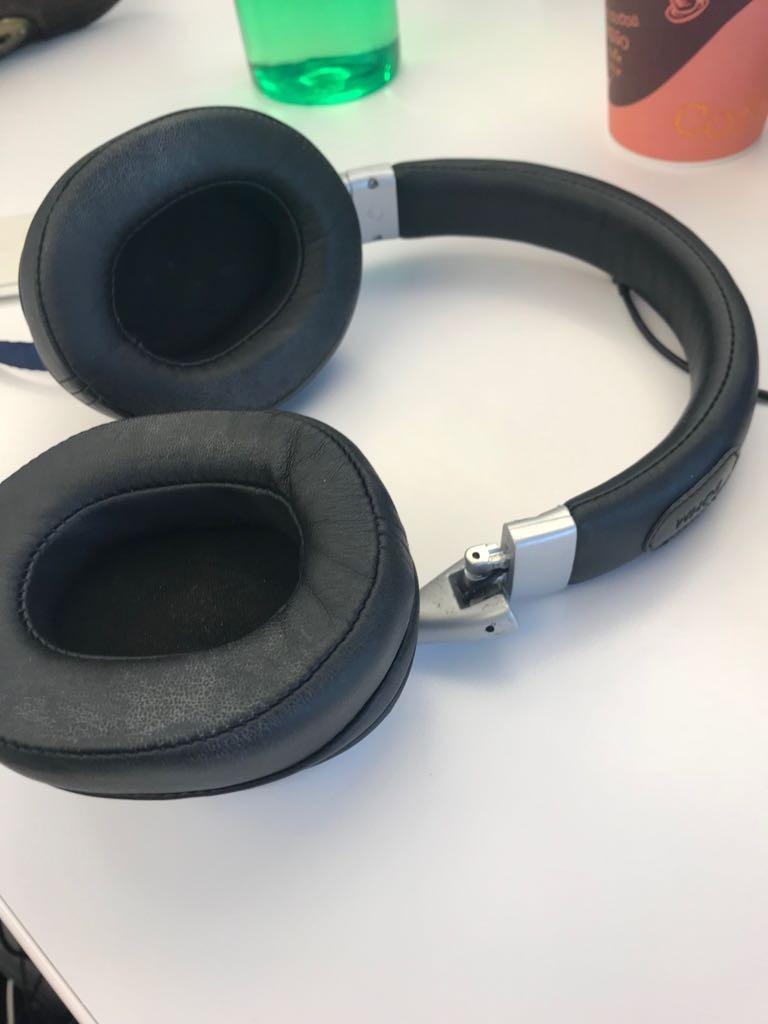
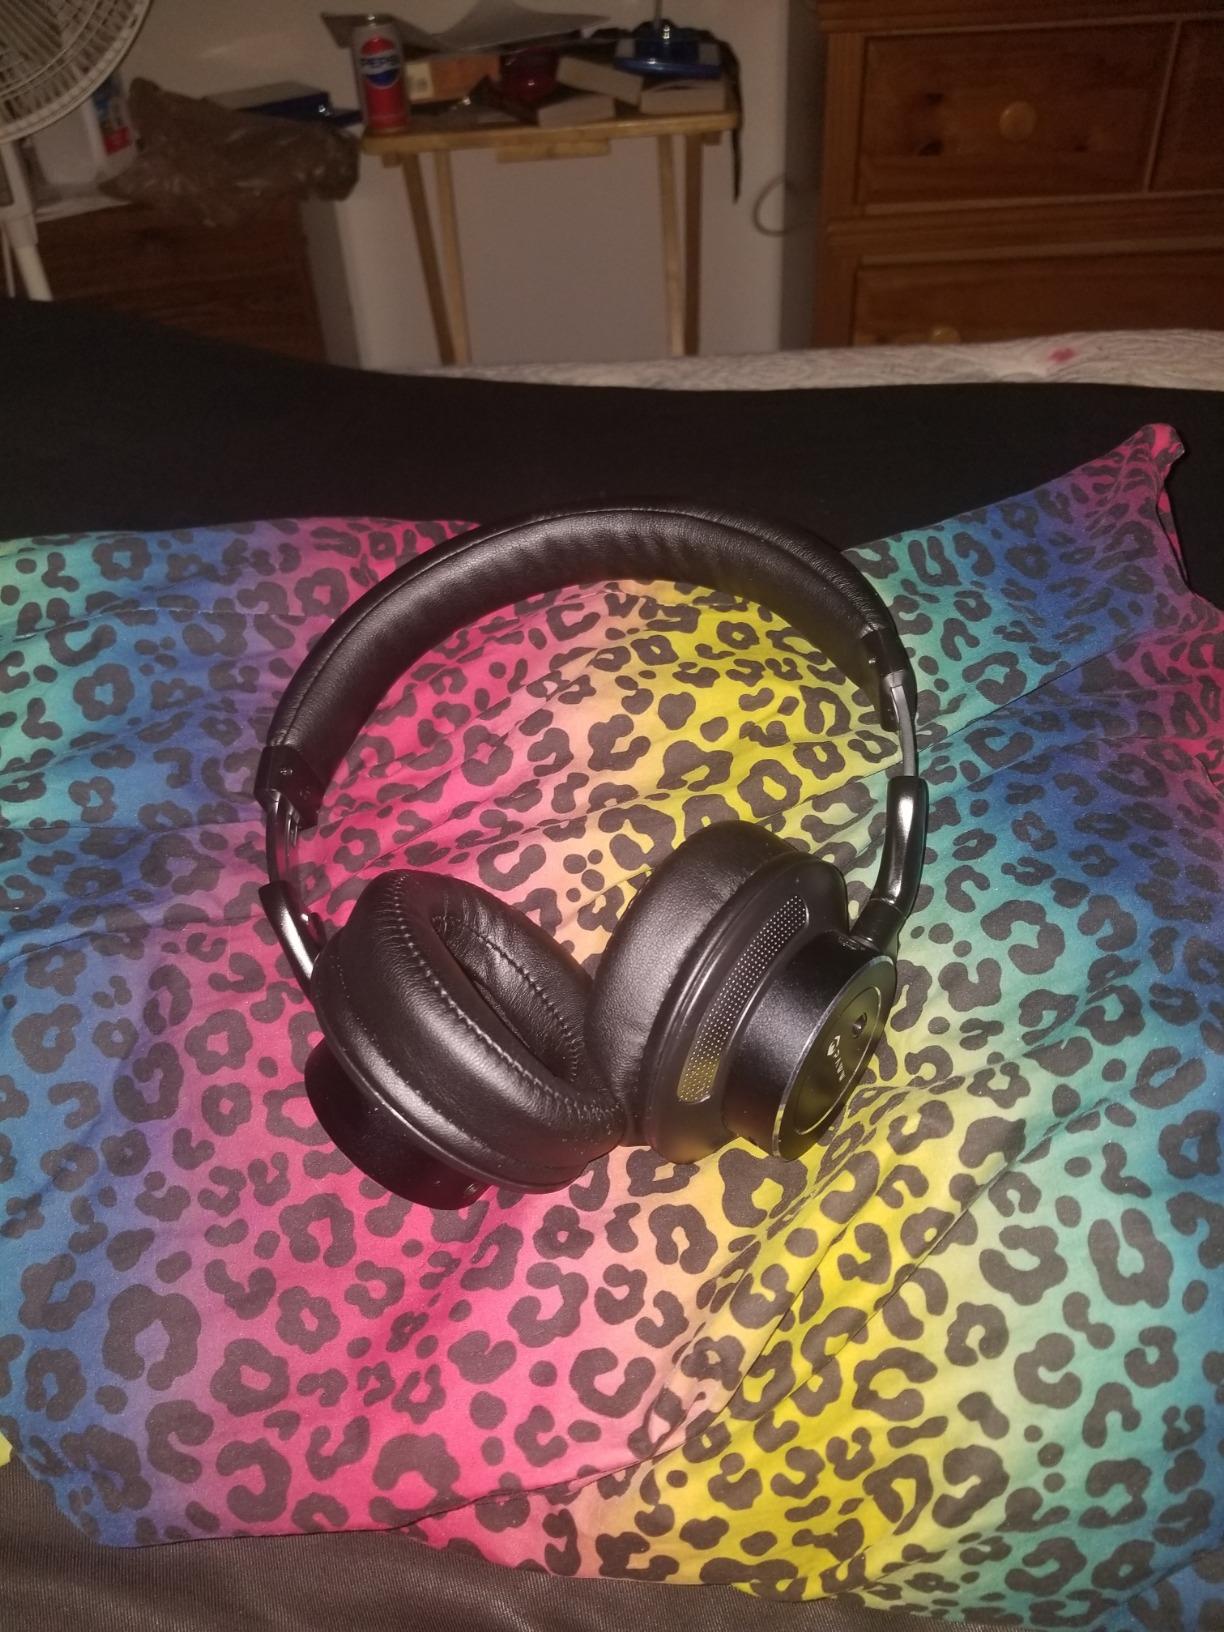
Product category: headphones
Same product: no